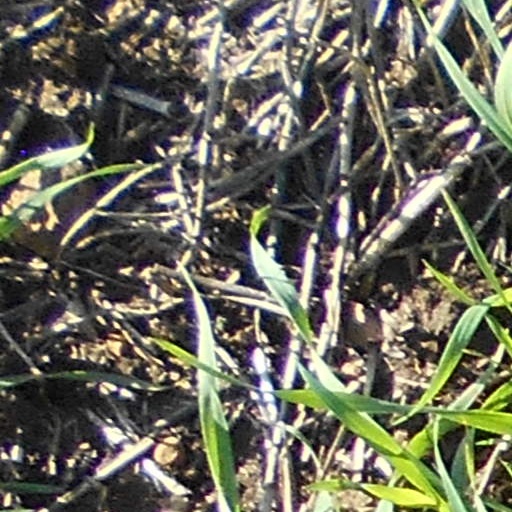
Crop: wheat